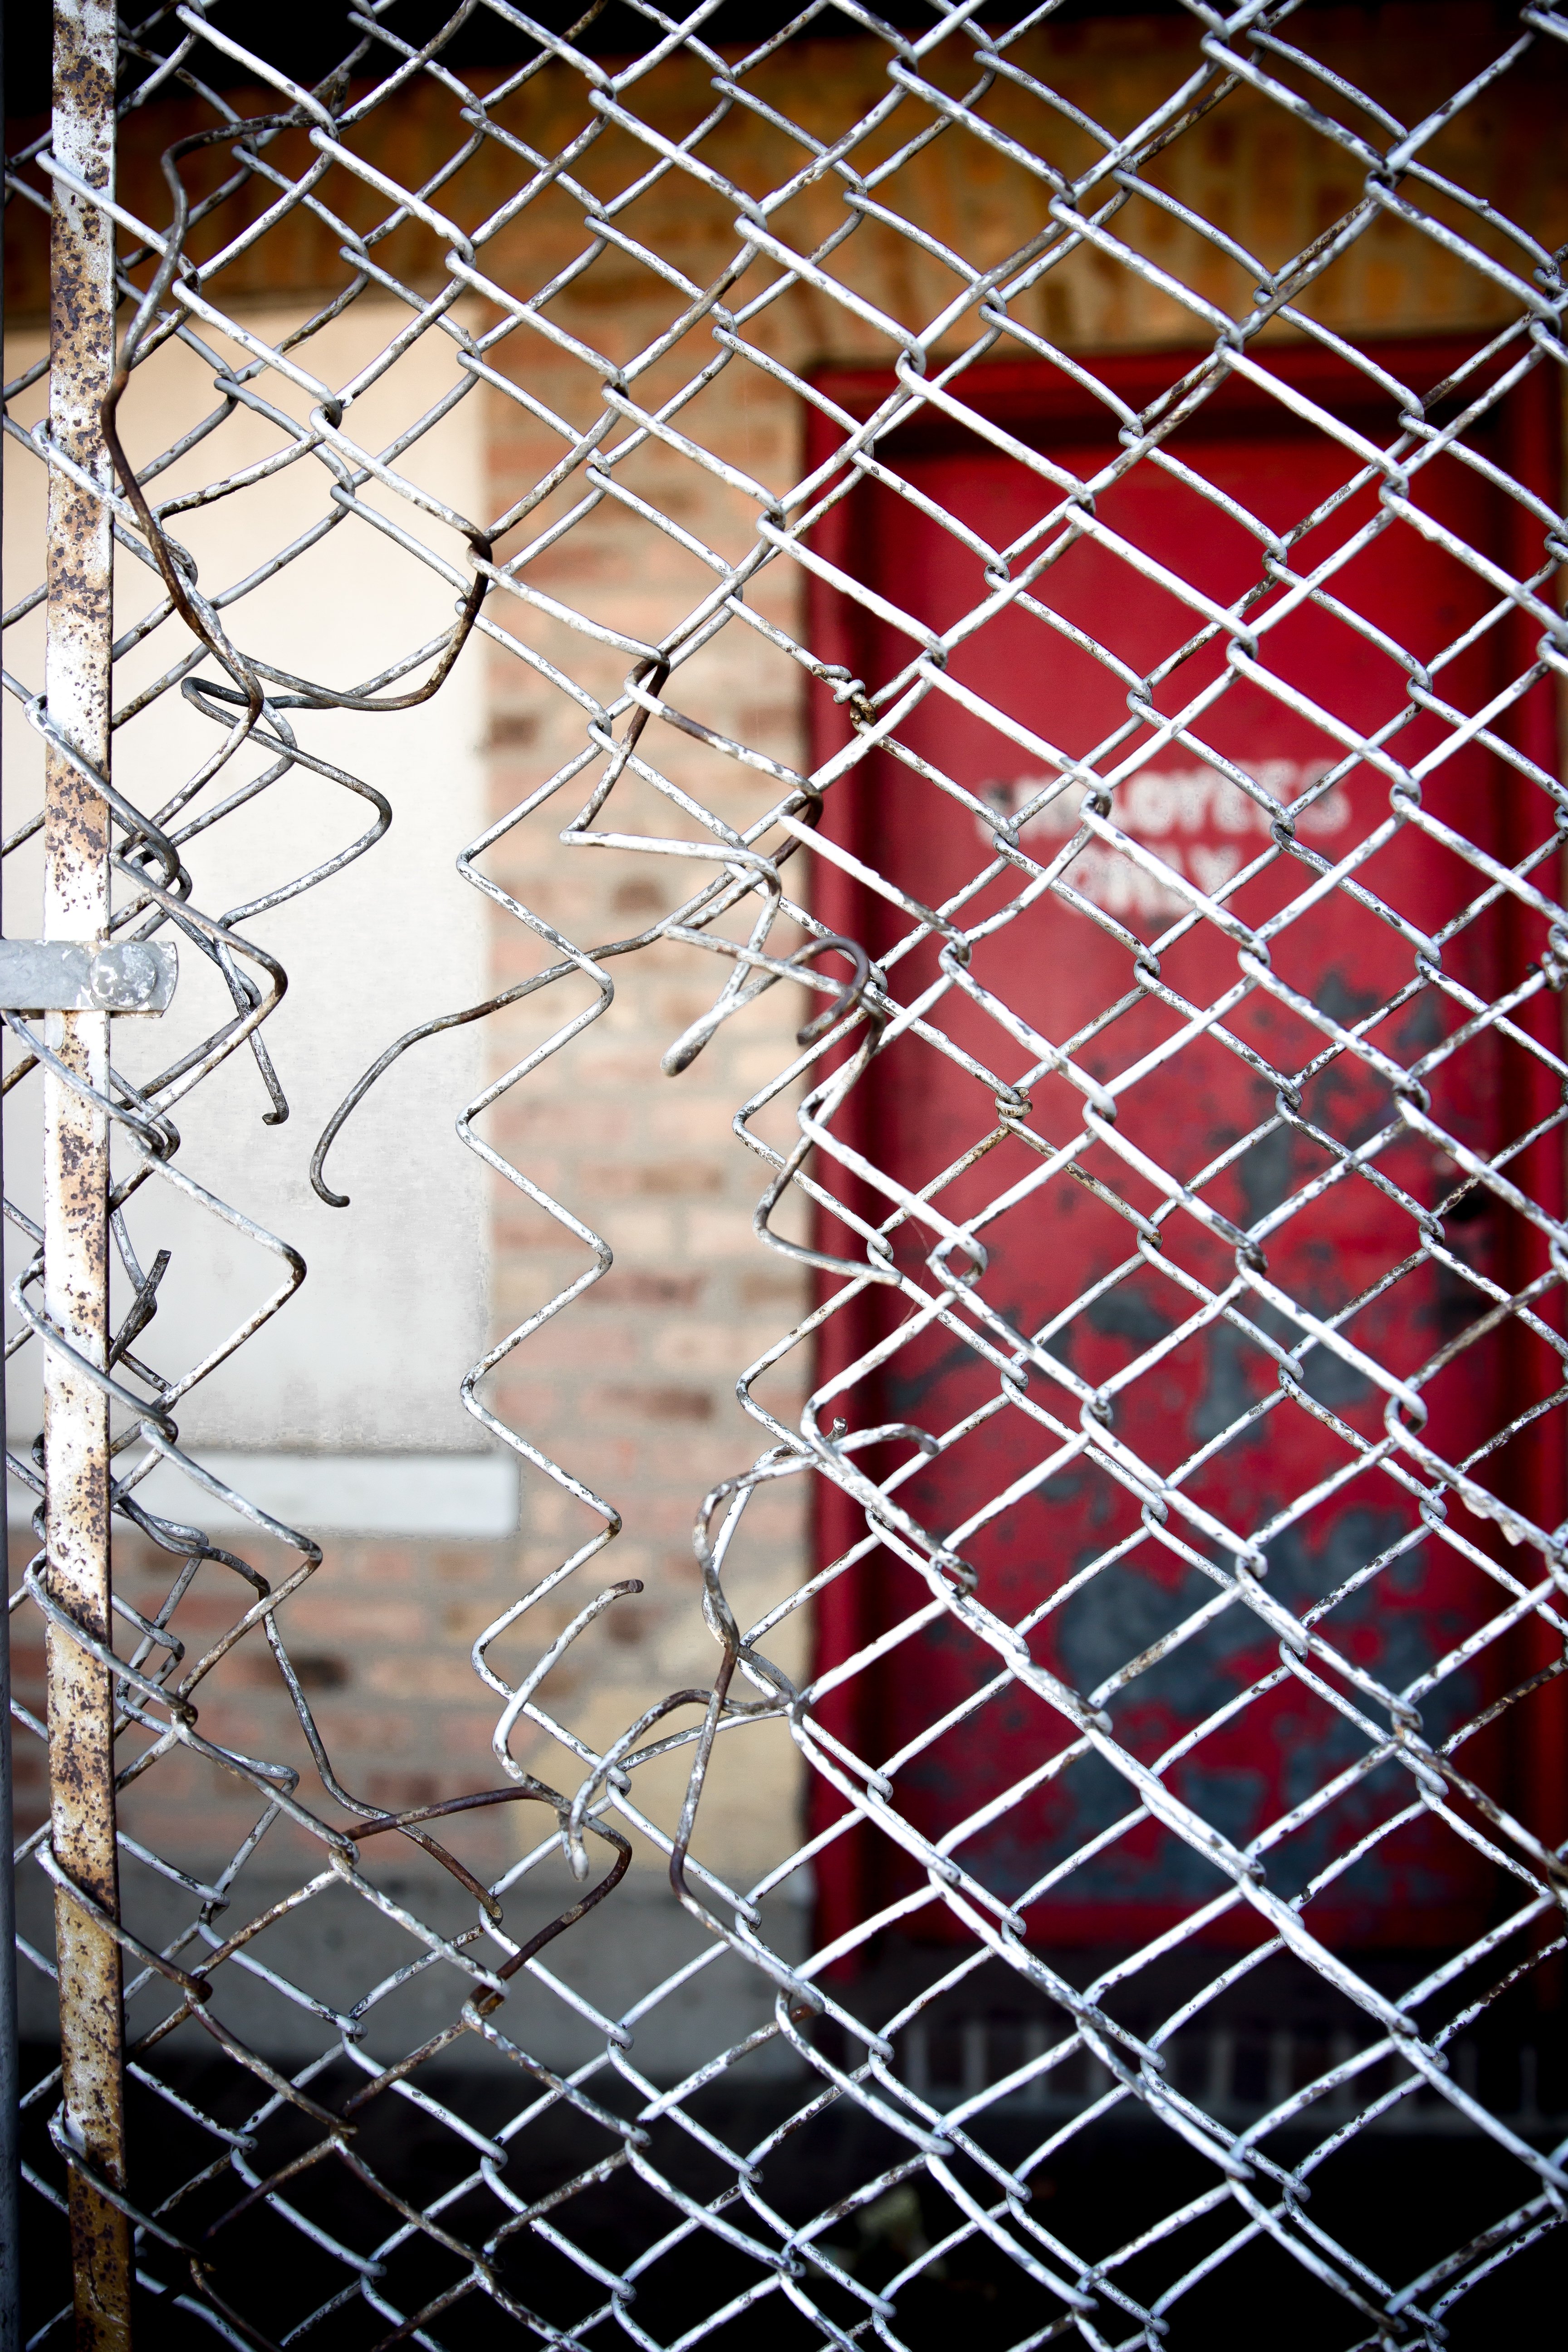
fence, line, color, material, circle, spider web, art, net, mesh, shape, outdoor structure, chain link fencing, wire fencing, home fencing